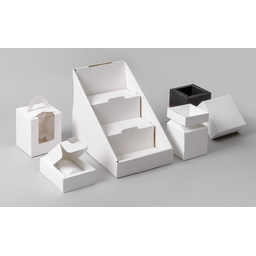
Label: cardboard